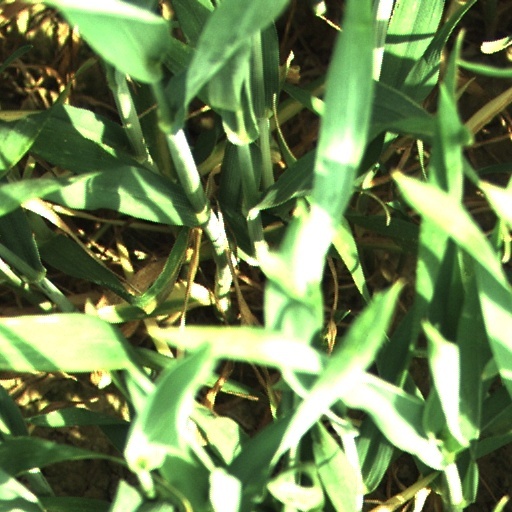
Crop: wheat